Jean-Marie Cieleska

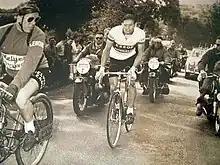
Cieleska at the 1958 Bordeaux–Paris

Jean-Marie Cieleska (19 February 1928 – 5 May 1998) was a French racing cyclist. He rode in the 1951 Tour de France.